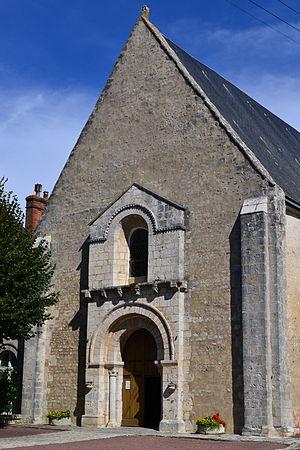
11e siècle
Cet article recense les monuments historiques de Loir-et-Cher, en France.
Selommes est une commune française située dans le département de Loir-et-Cher, en région Centre-Val de Loire.